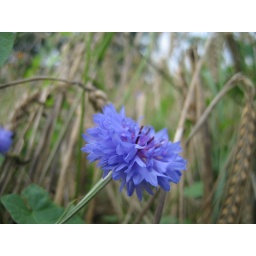
Blue flower in corn field